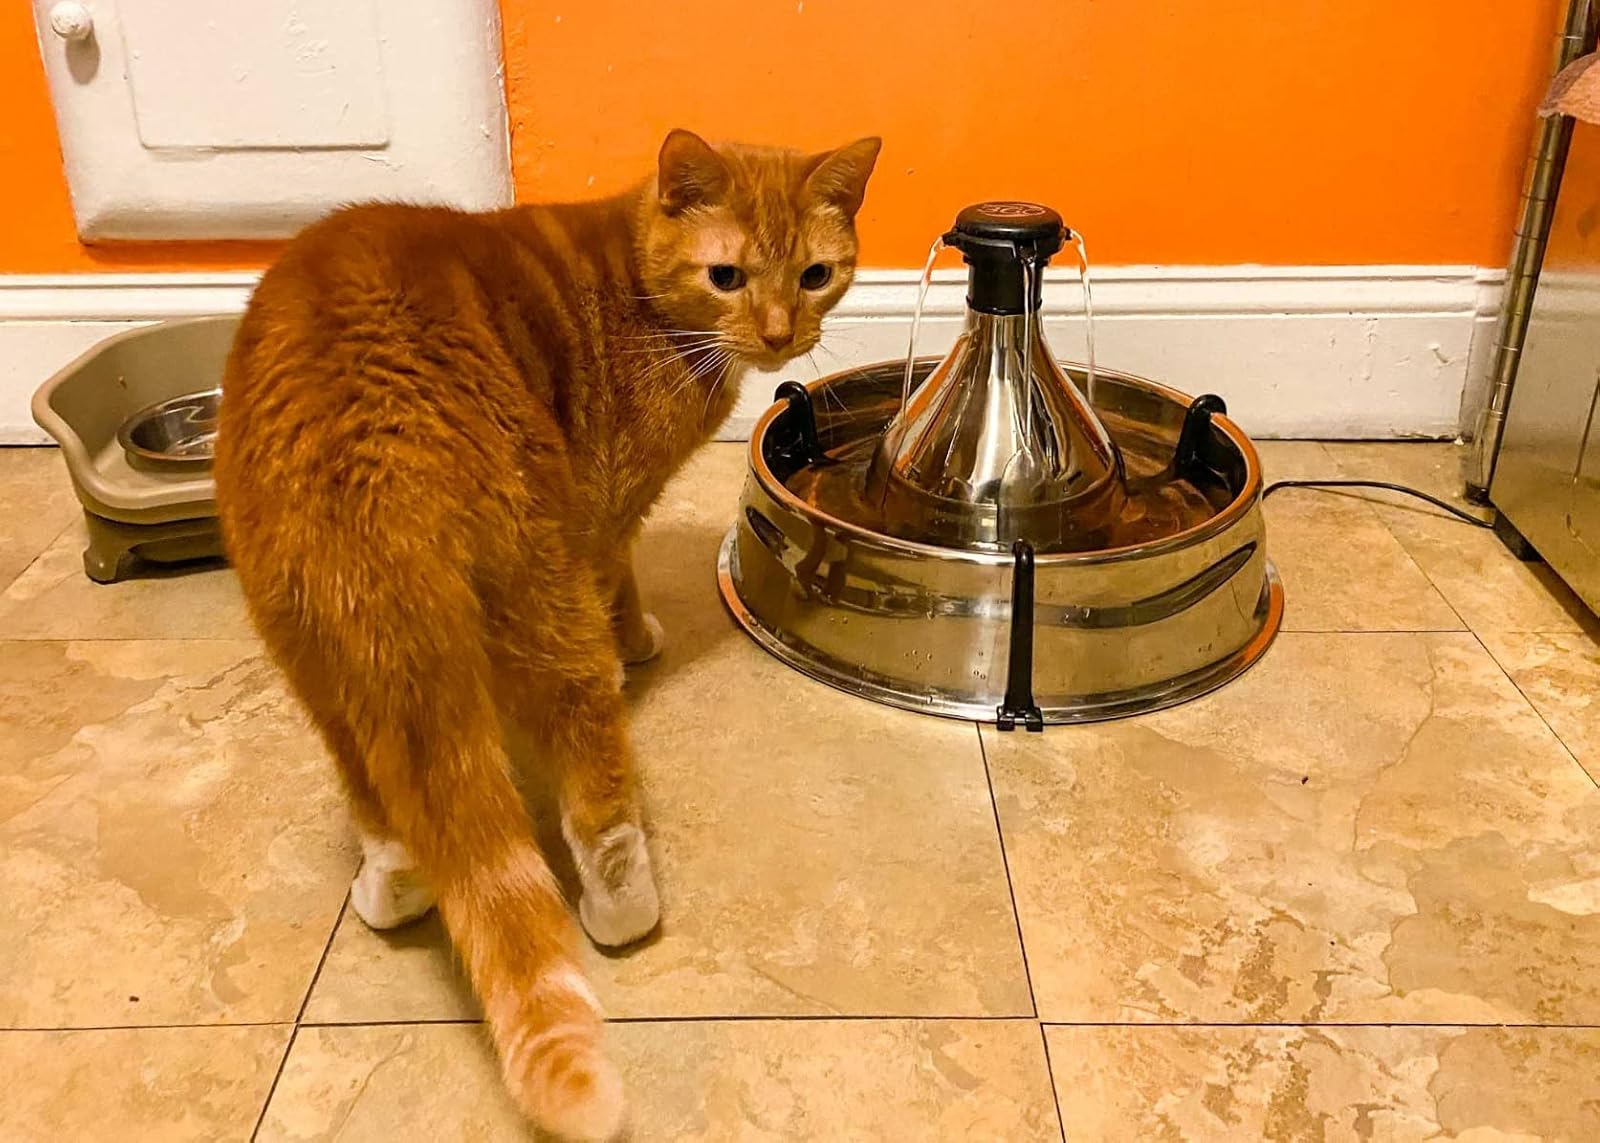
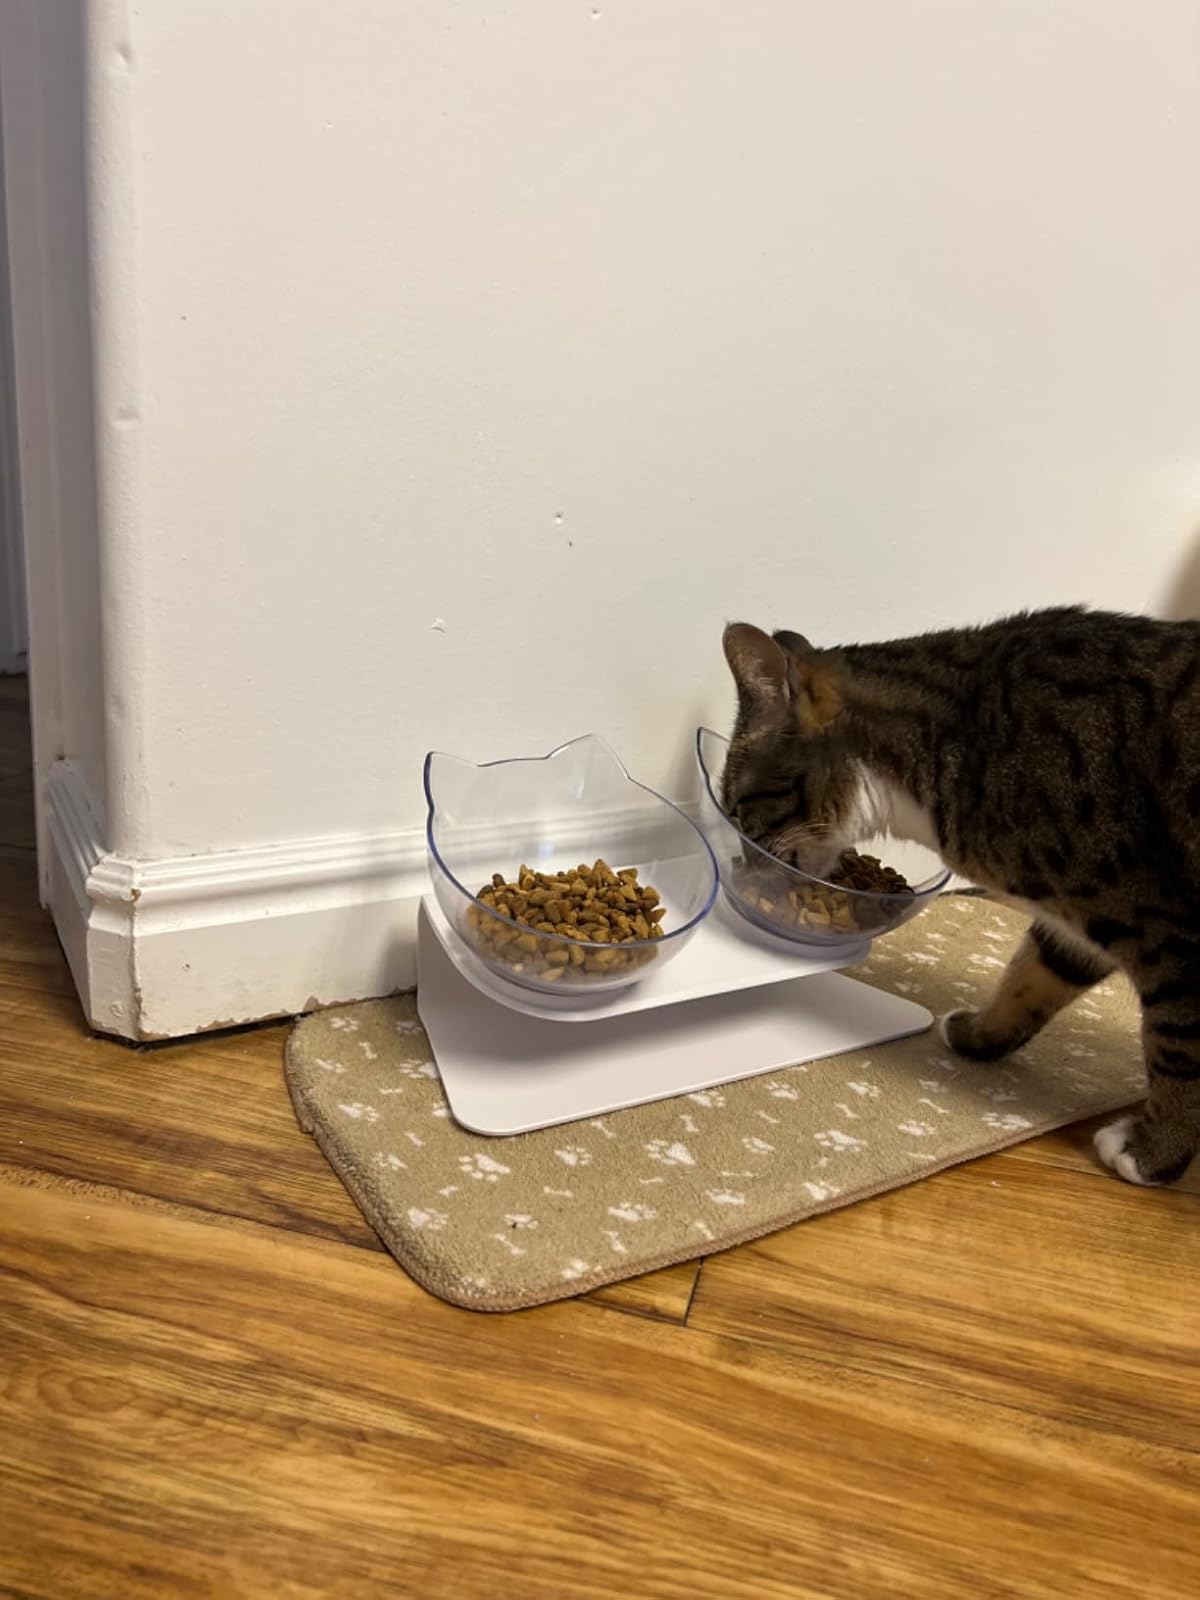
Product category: items_bowl
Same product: no